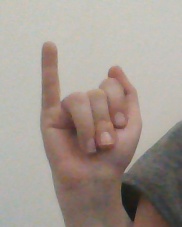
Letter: meem